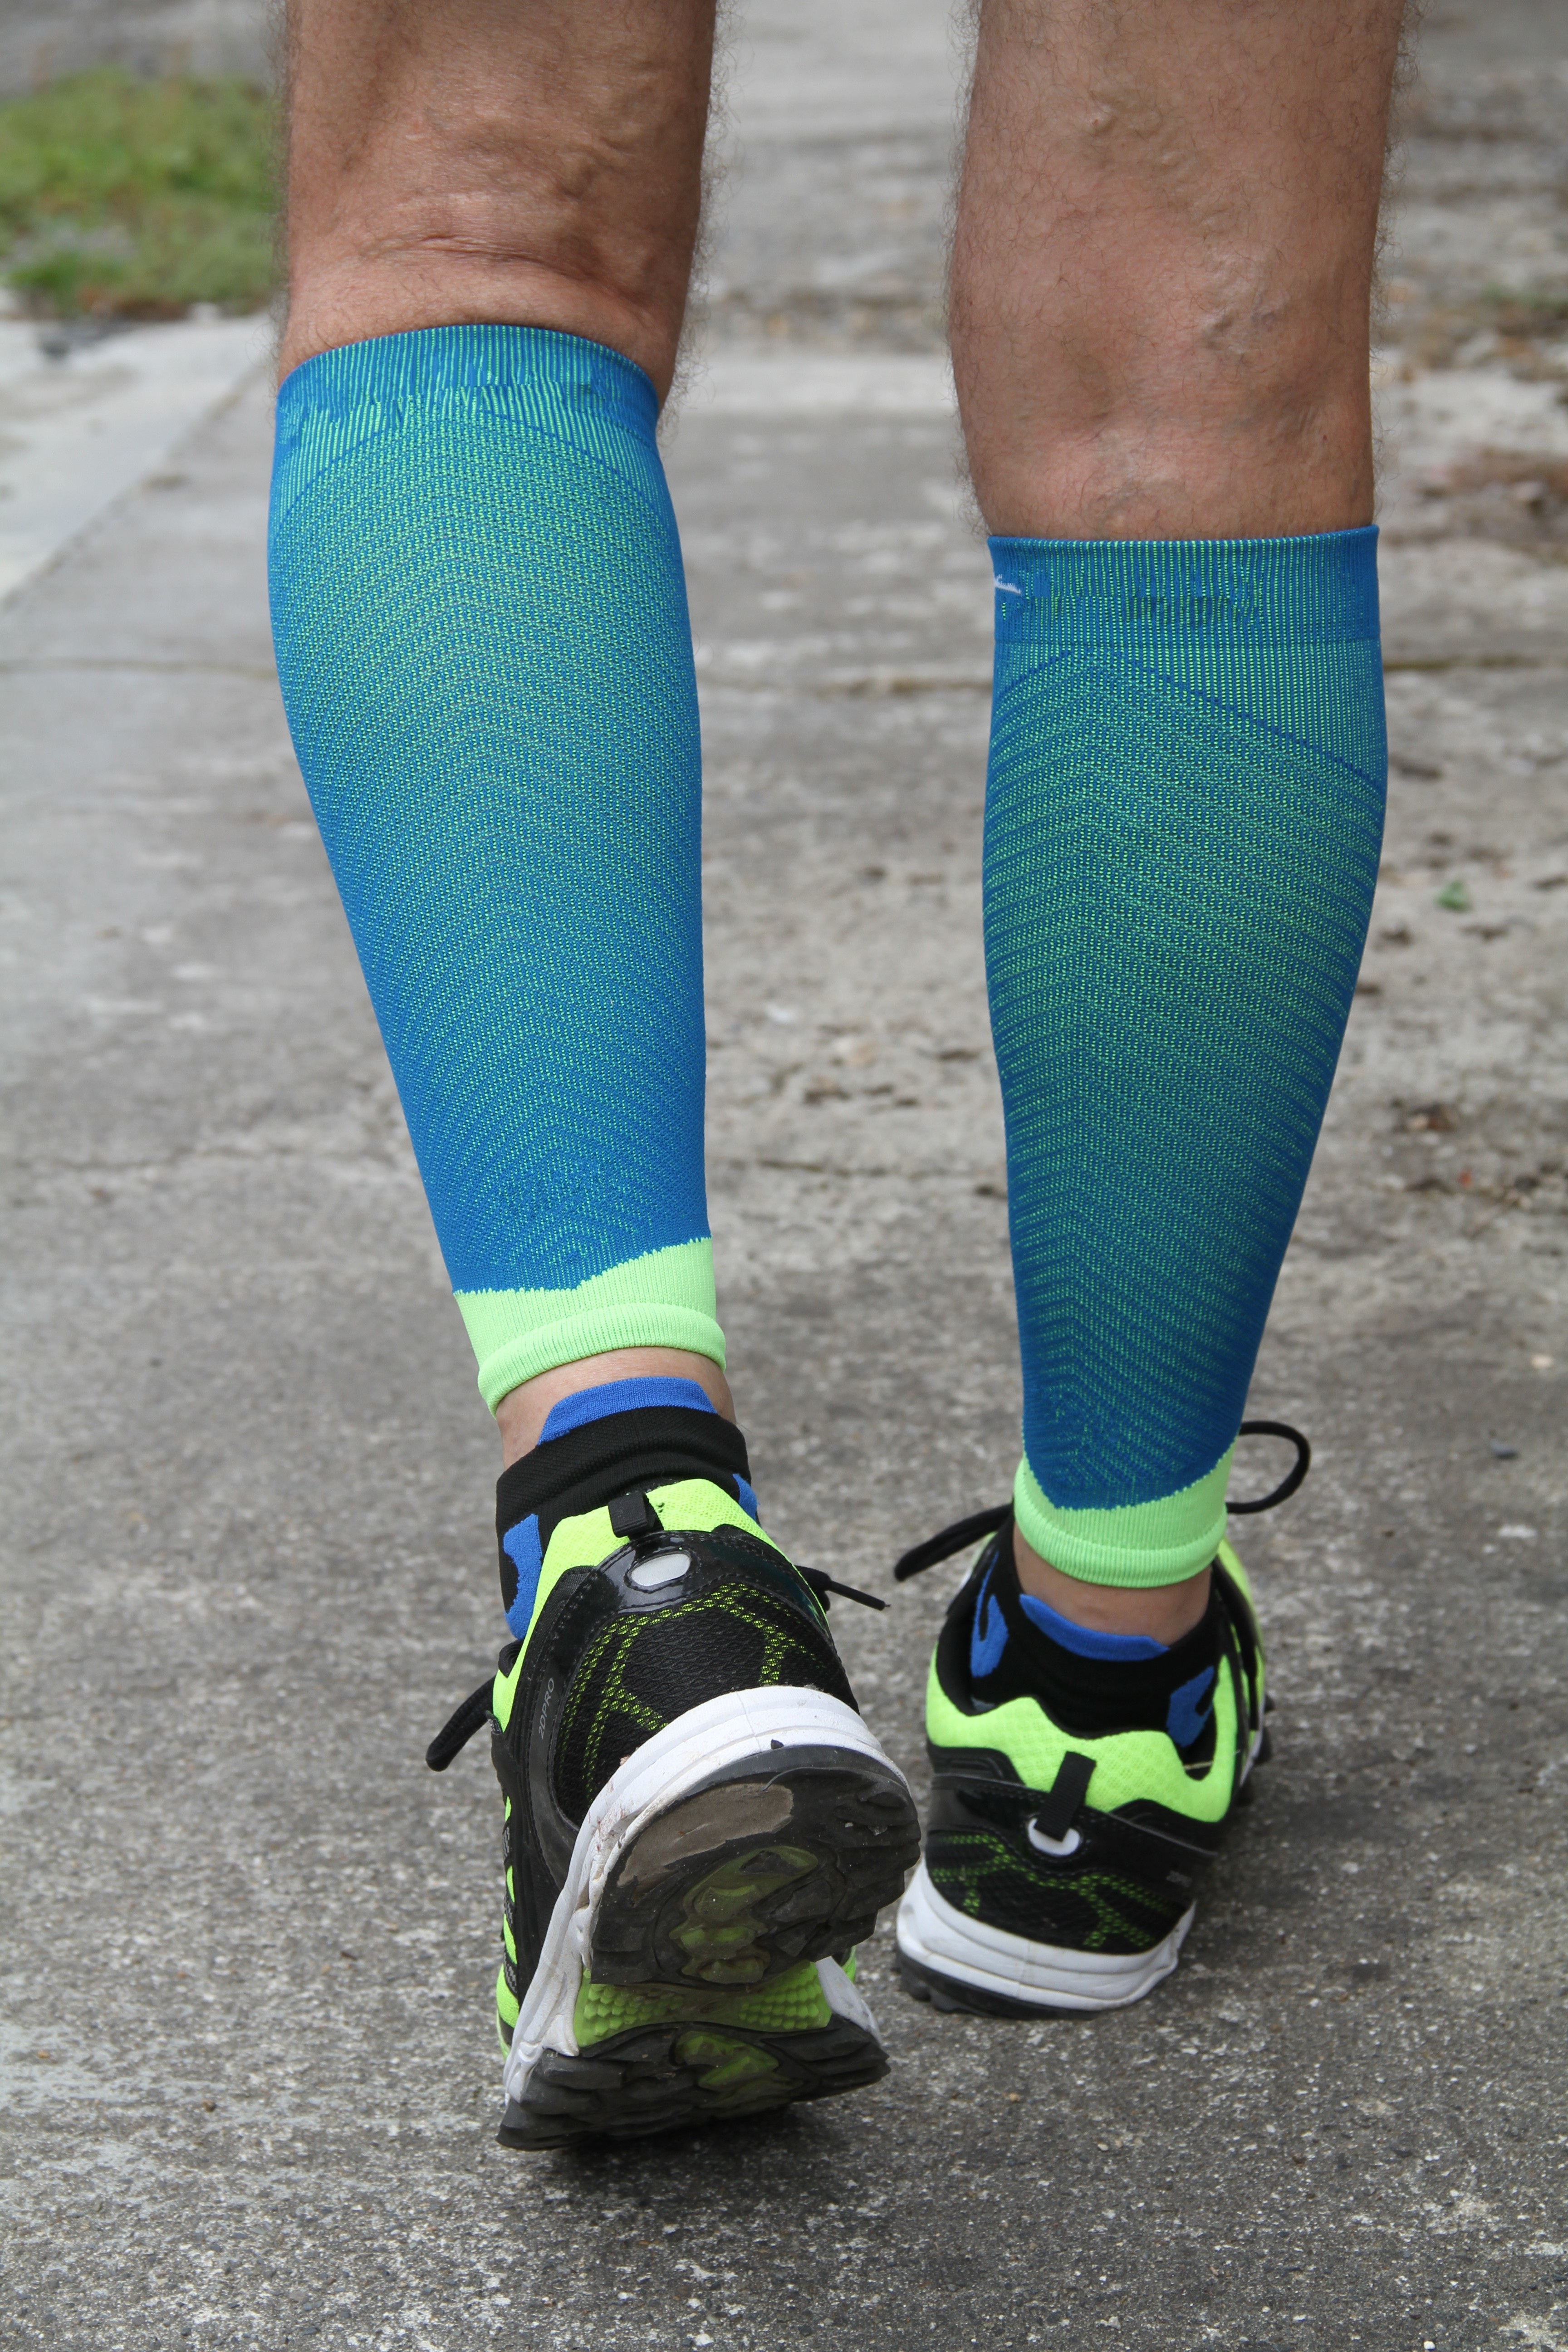
man, person, shoe, sport, leg, heart, spring, green, color, fashion, blue, runner, speed, leisure, arm, human body, competition, sports, thigh, footwear, character, quick, form, calves, foot race, courrir, contention, blue oil